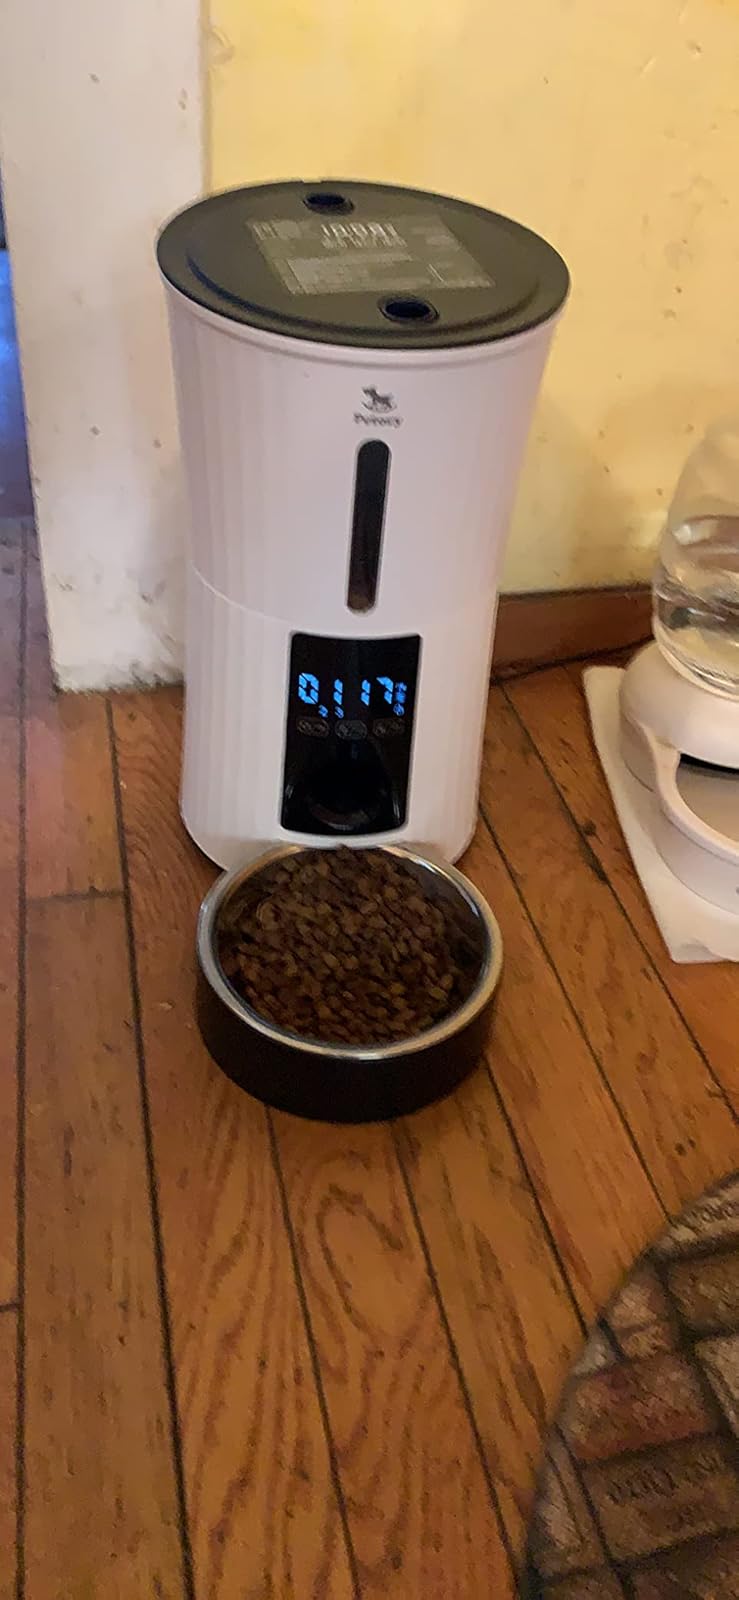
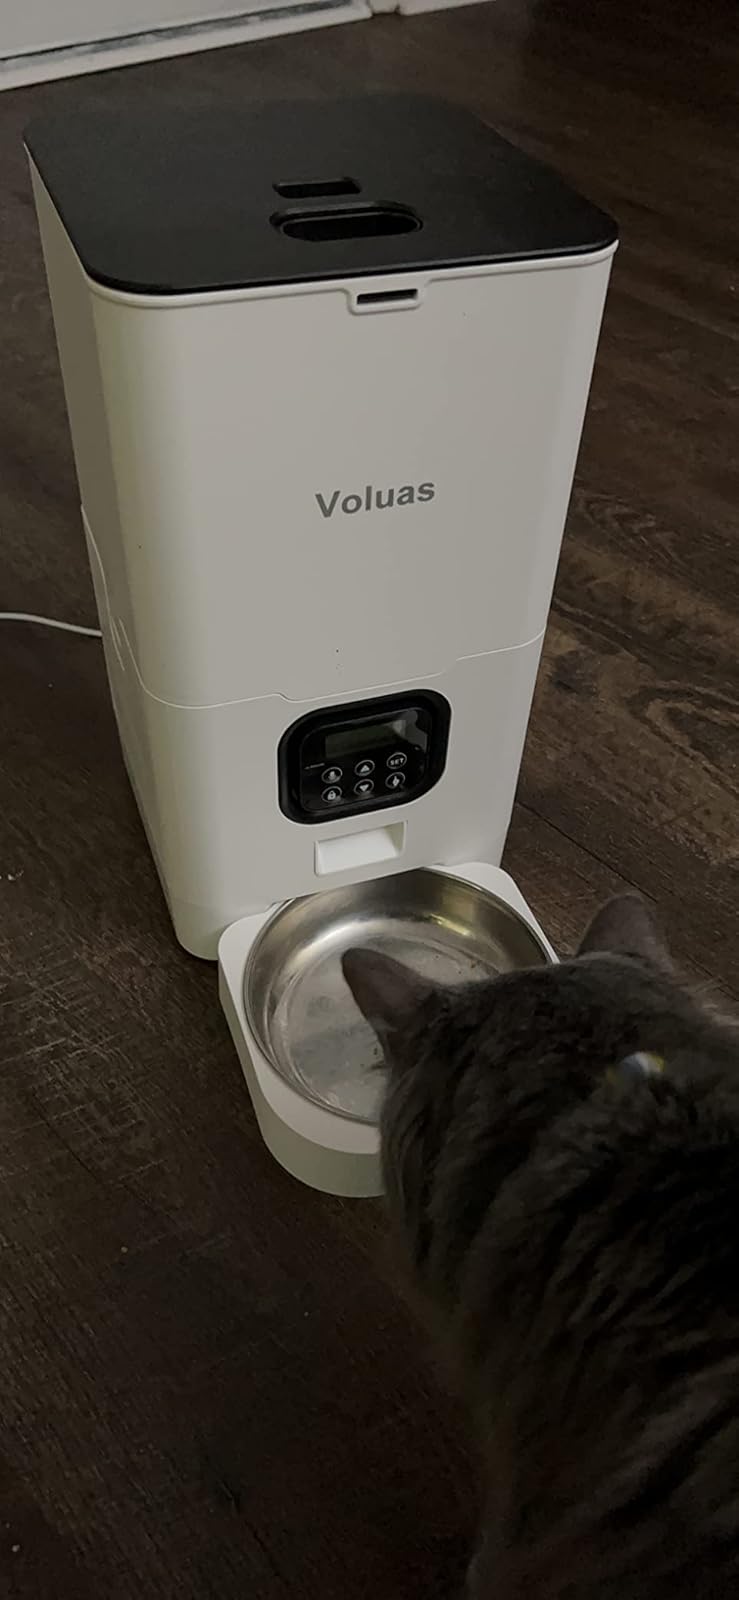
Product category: items_feeder
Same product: no